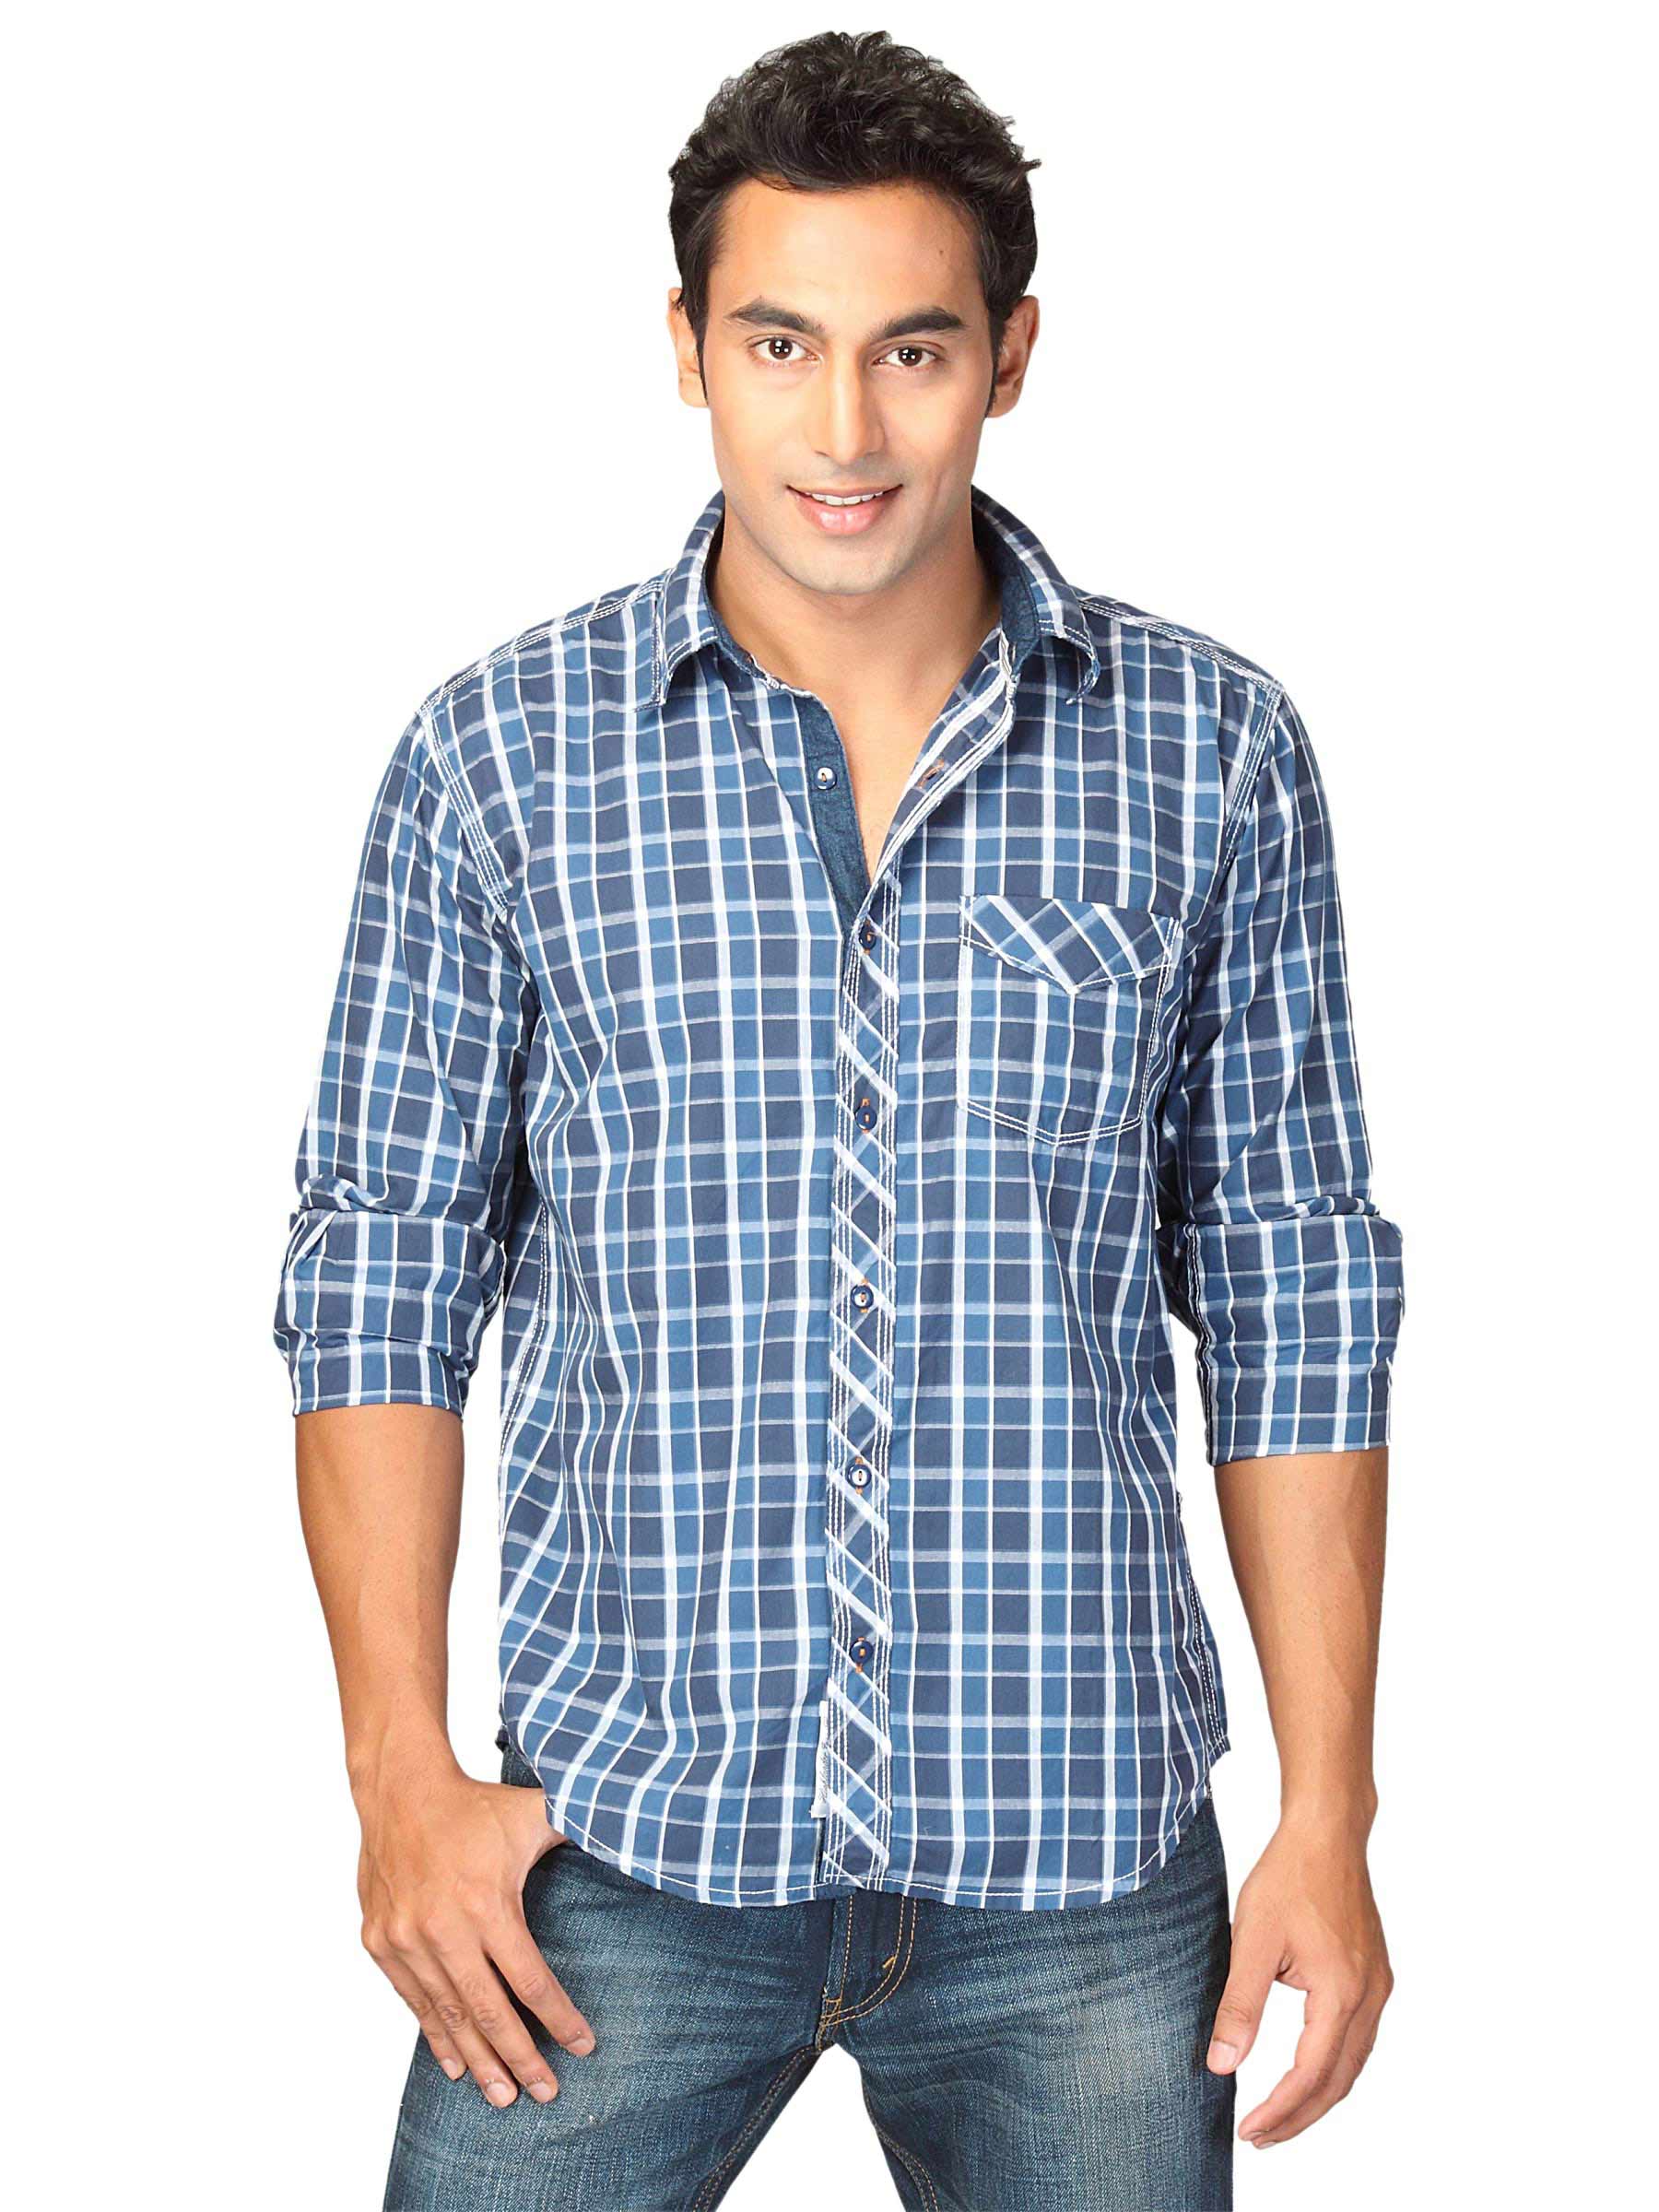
Highlander Men Blue Checked Haig Slim Fit Shirt
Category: Apparel / Topwear / Shirts
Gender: Men
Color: Blue
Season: Summer 2011
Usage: Casual